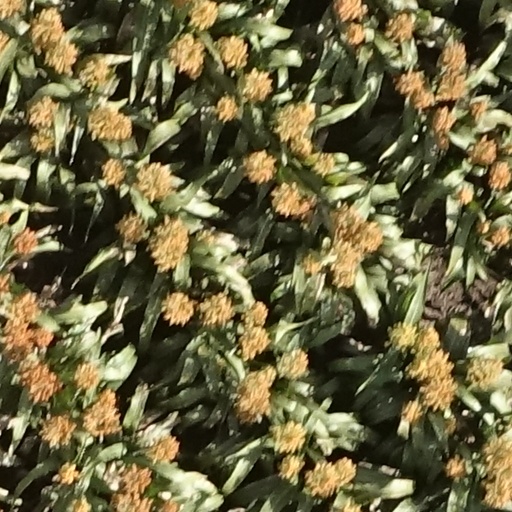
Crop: sorghum